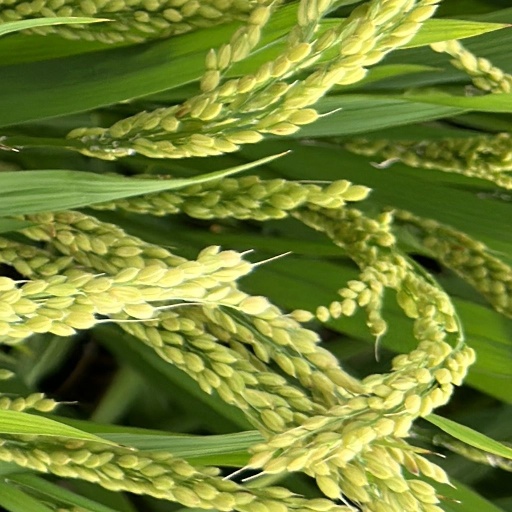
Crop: rice